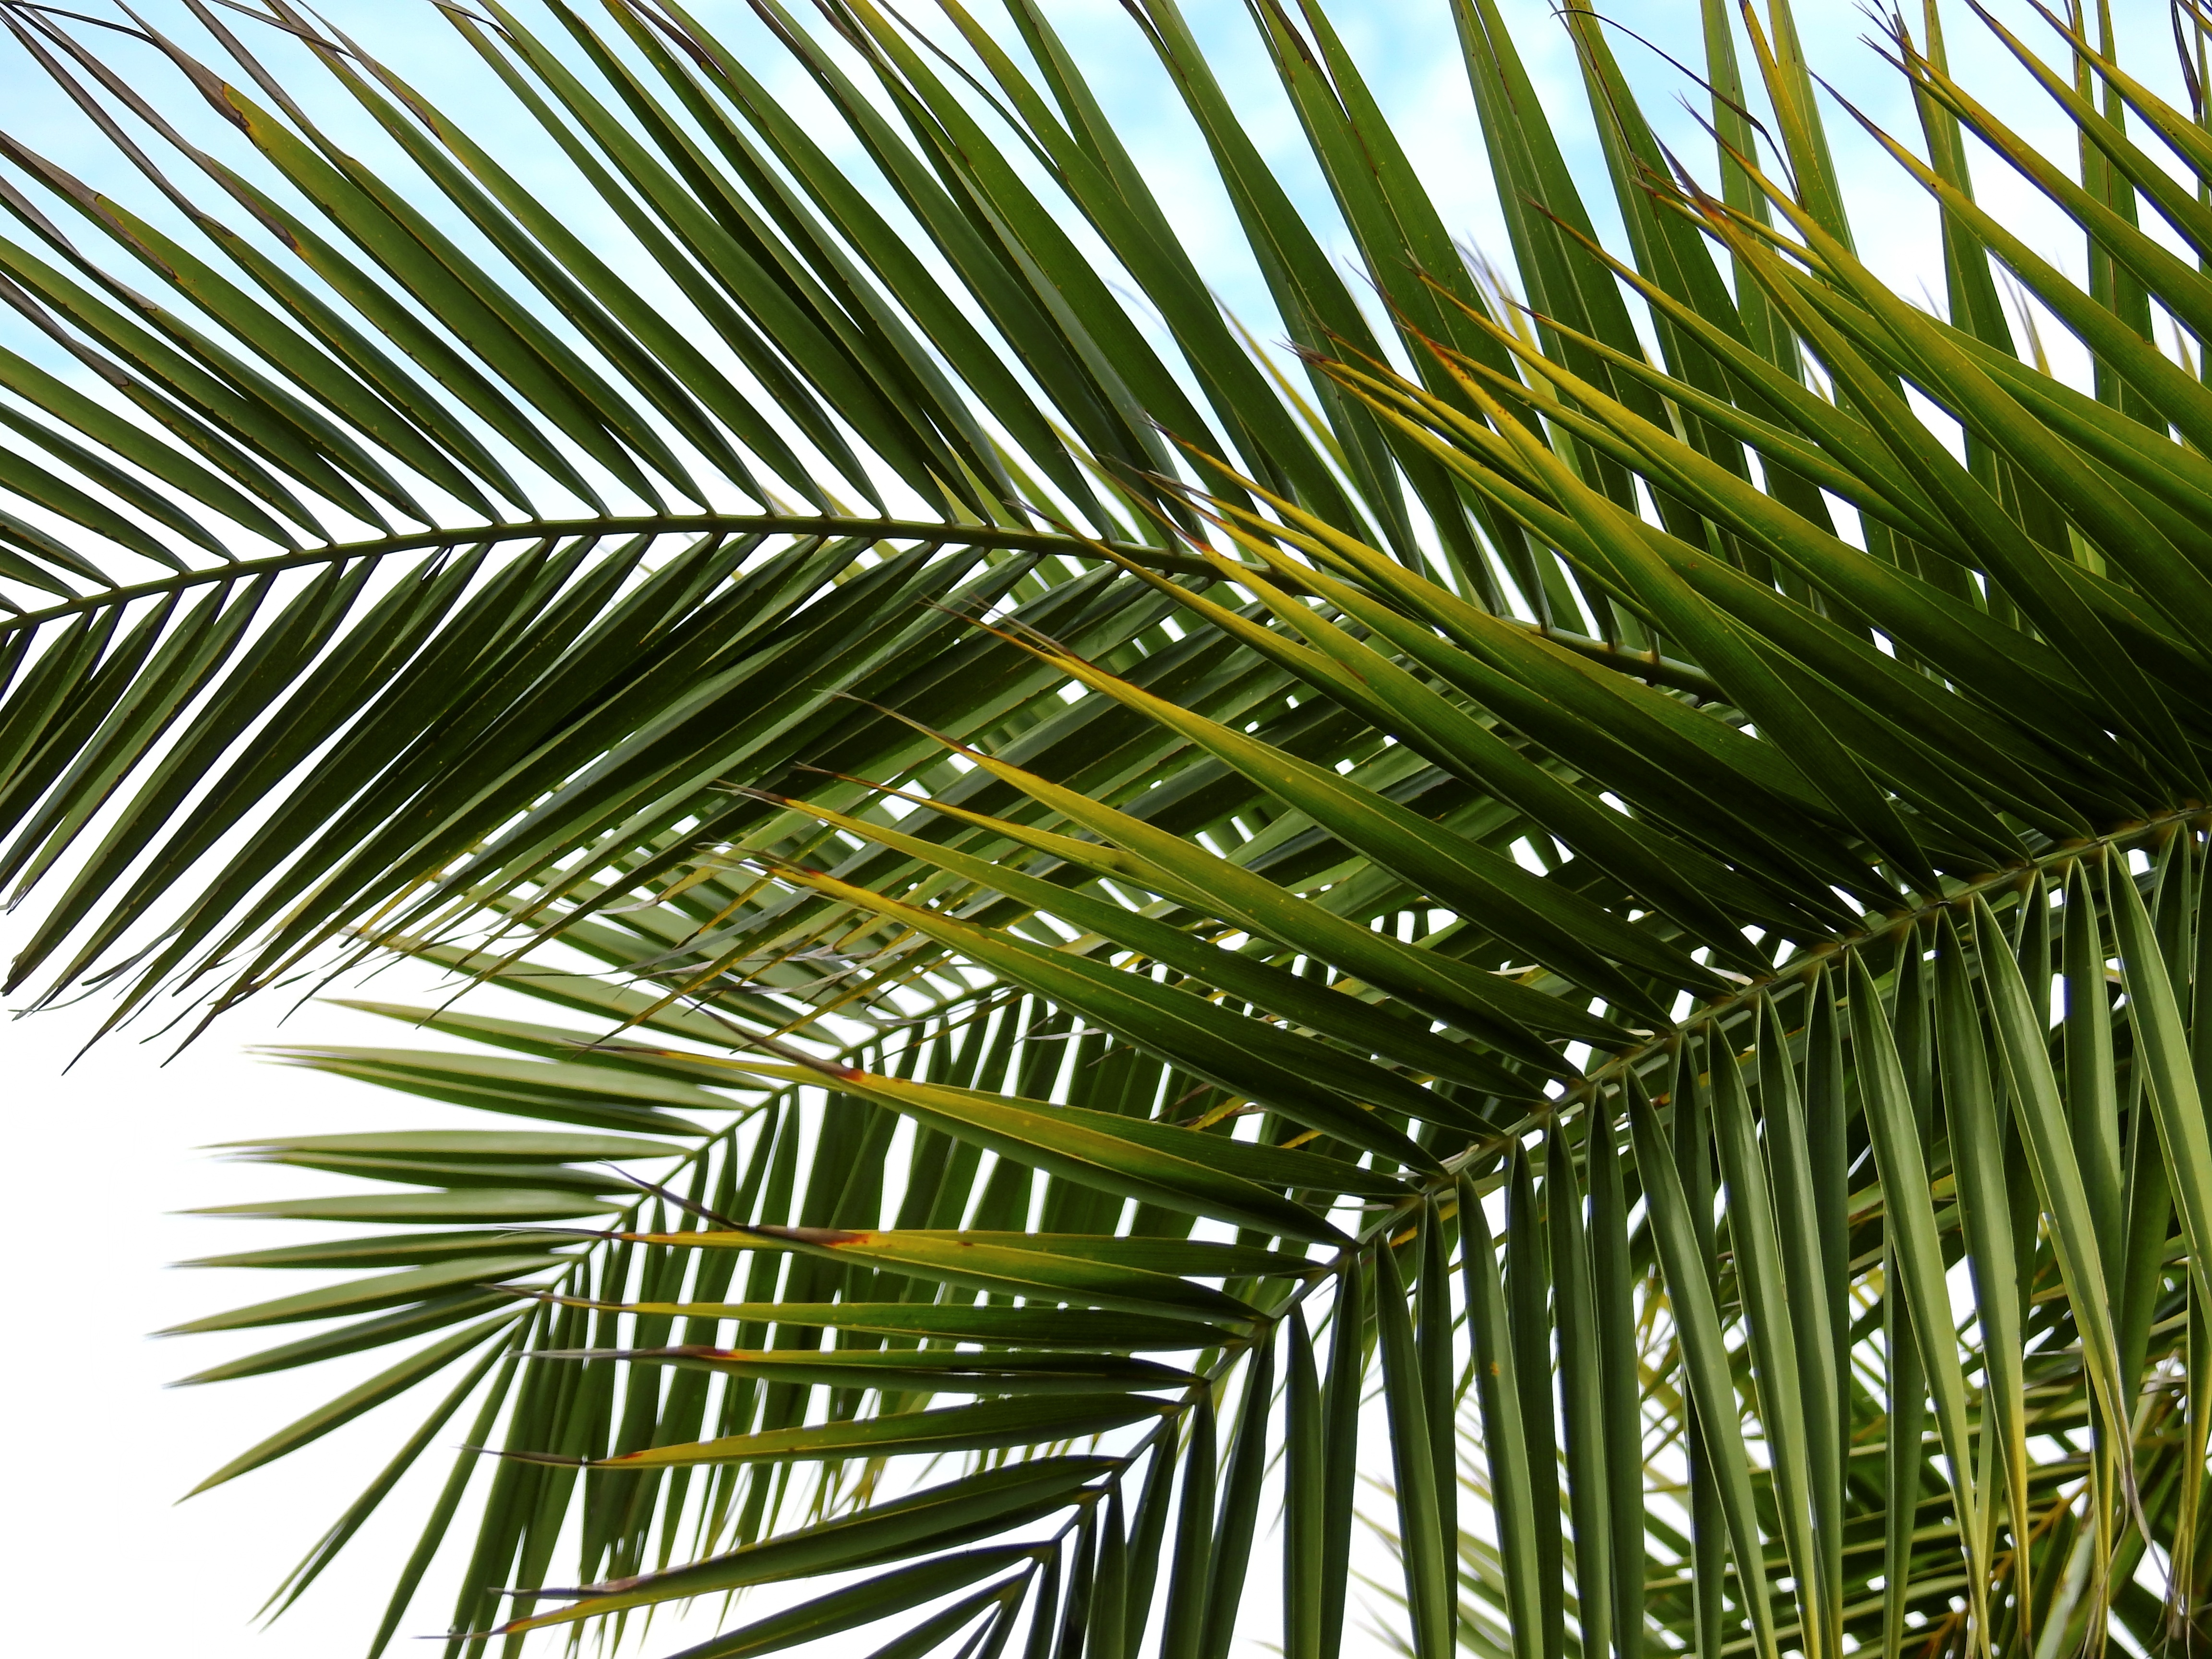
beach, sea, tree, grass, branch, plant, sky, sun, leaf, flower, lake, summer, swim, green, palm, holiday, botany, twig, leaves, background, caribbean, bamboo, ecosystem, flowering plant, south sea, palm leaf, grass family, plant stem, woody plant, land plant, arecales, palm family